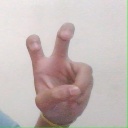
अक्षर: ई